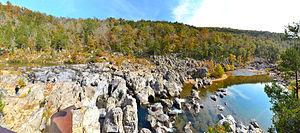
Liste des parcs d'État du Missouri aux États-Unis d'Amérique par ordre alphabétique. Ils sont gérés par le Missouri Department of Natural Ressources.